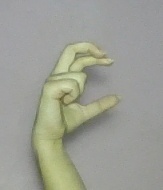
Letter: thal